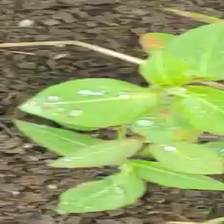
Weed species: Moti_dudhi(Euphorbia_geneculata_L)